Craniopagus parasiticus

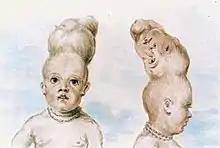
Drawing of the Boy of Bengal, affected by craniopagus parasiticus

The exact development of craniopagus parasiticus is not well known. However, it is known that the underdeveloped twin is a parasitic twin. Parasitic twins are known to occur "in utero" when monozygotic twins start to develop as an embryo, but the embryo fails to completely split. When this happens, one embryo will dominate development, while the other's development is severely altered. The key difference between a parasitic twin and conjoined twins is that in parasitic twins, one twin, the parasite, stops development during gestation, whereas the other twin, the autosite, develops completely.